KSON (FM)

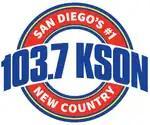
Logo under previous slogan

On February 2, 2017, CBS Radio announced it would merge with Entercom (which owns KBZT, KXSN and KSON). Prior to the completion of the transaction, both KEGY and KSON announced that they would be moving to different signals; the two stations ultimately swapped. Immediately after the deal closed on November 16 at 9:00 p.m. (which would be midnight on the 17th at Entercom's headquarters), Entercom moved the country format and KSON intellectual properties to 103.7; 97.3 then began stunting with a loop advising listeners of the swap, while KEGY's "Energy" programming was temporarily moved online-only over the weekend before re-launching there the following Monday. The callsigns were swapped on November 24, completing the move.